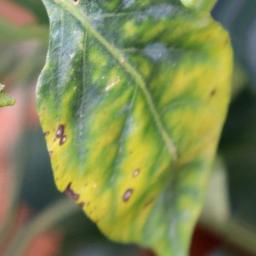
Label: nutritional